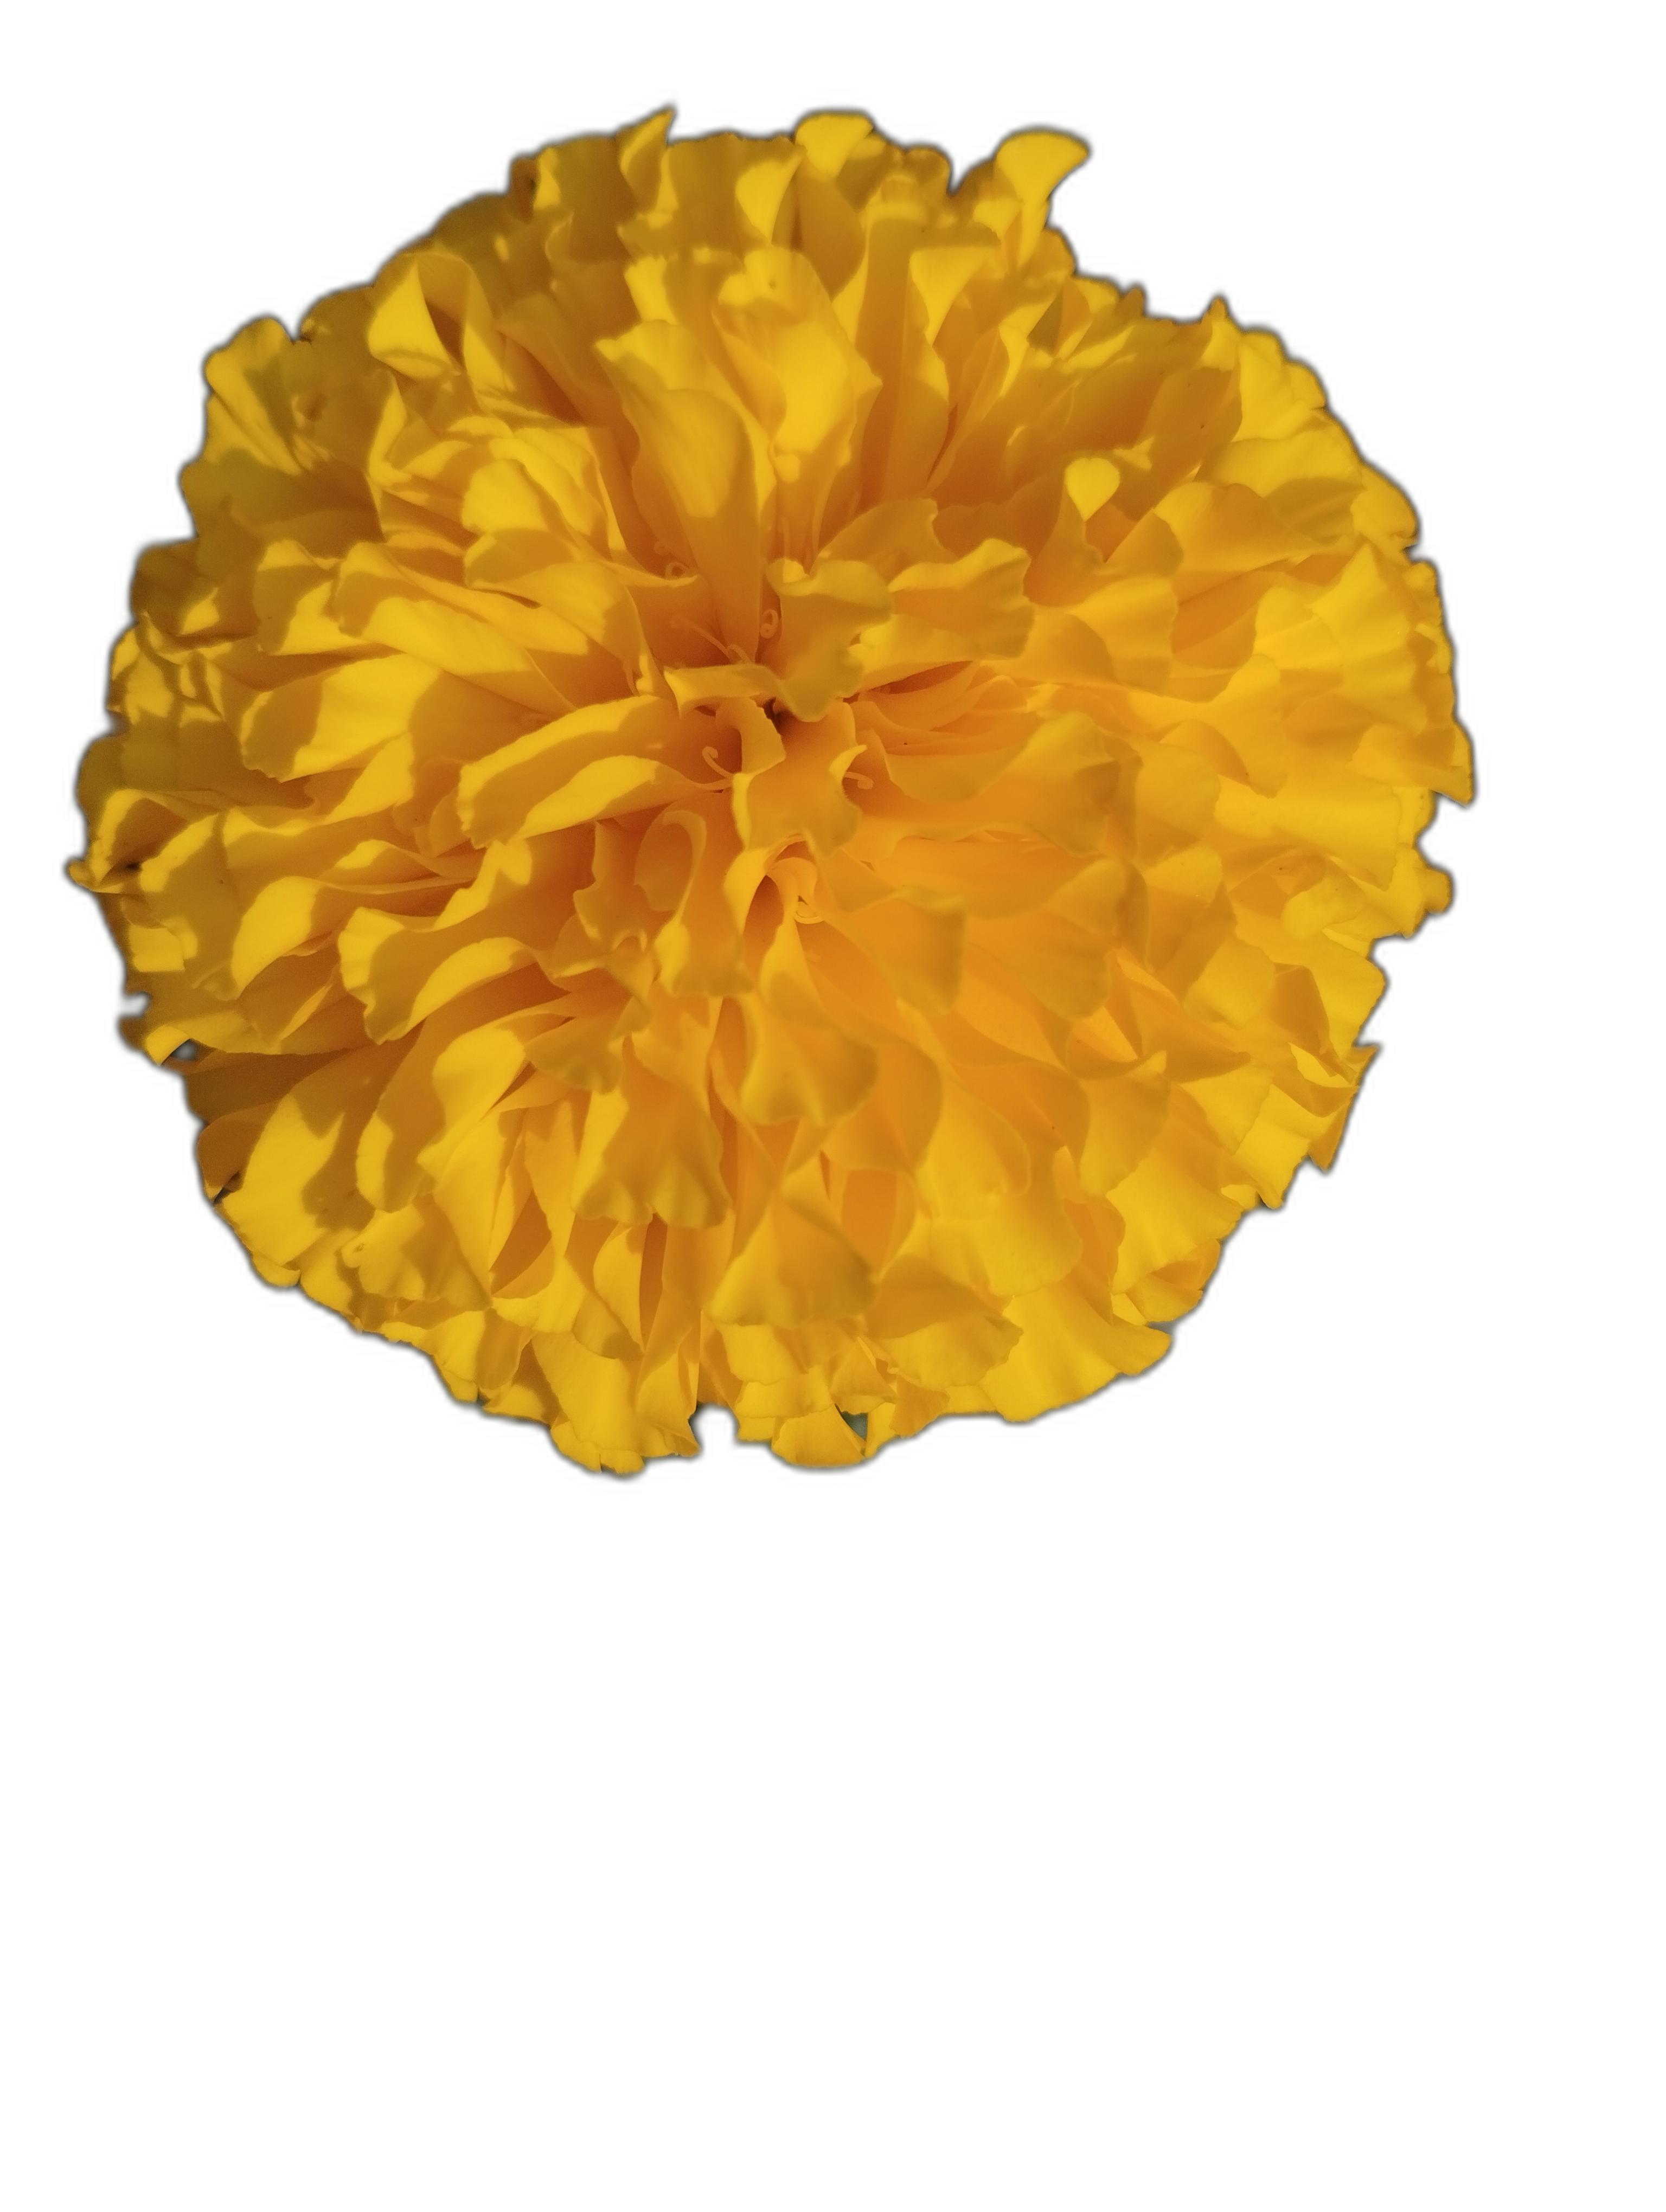
Label: Marigold